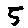
Label: 5